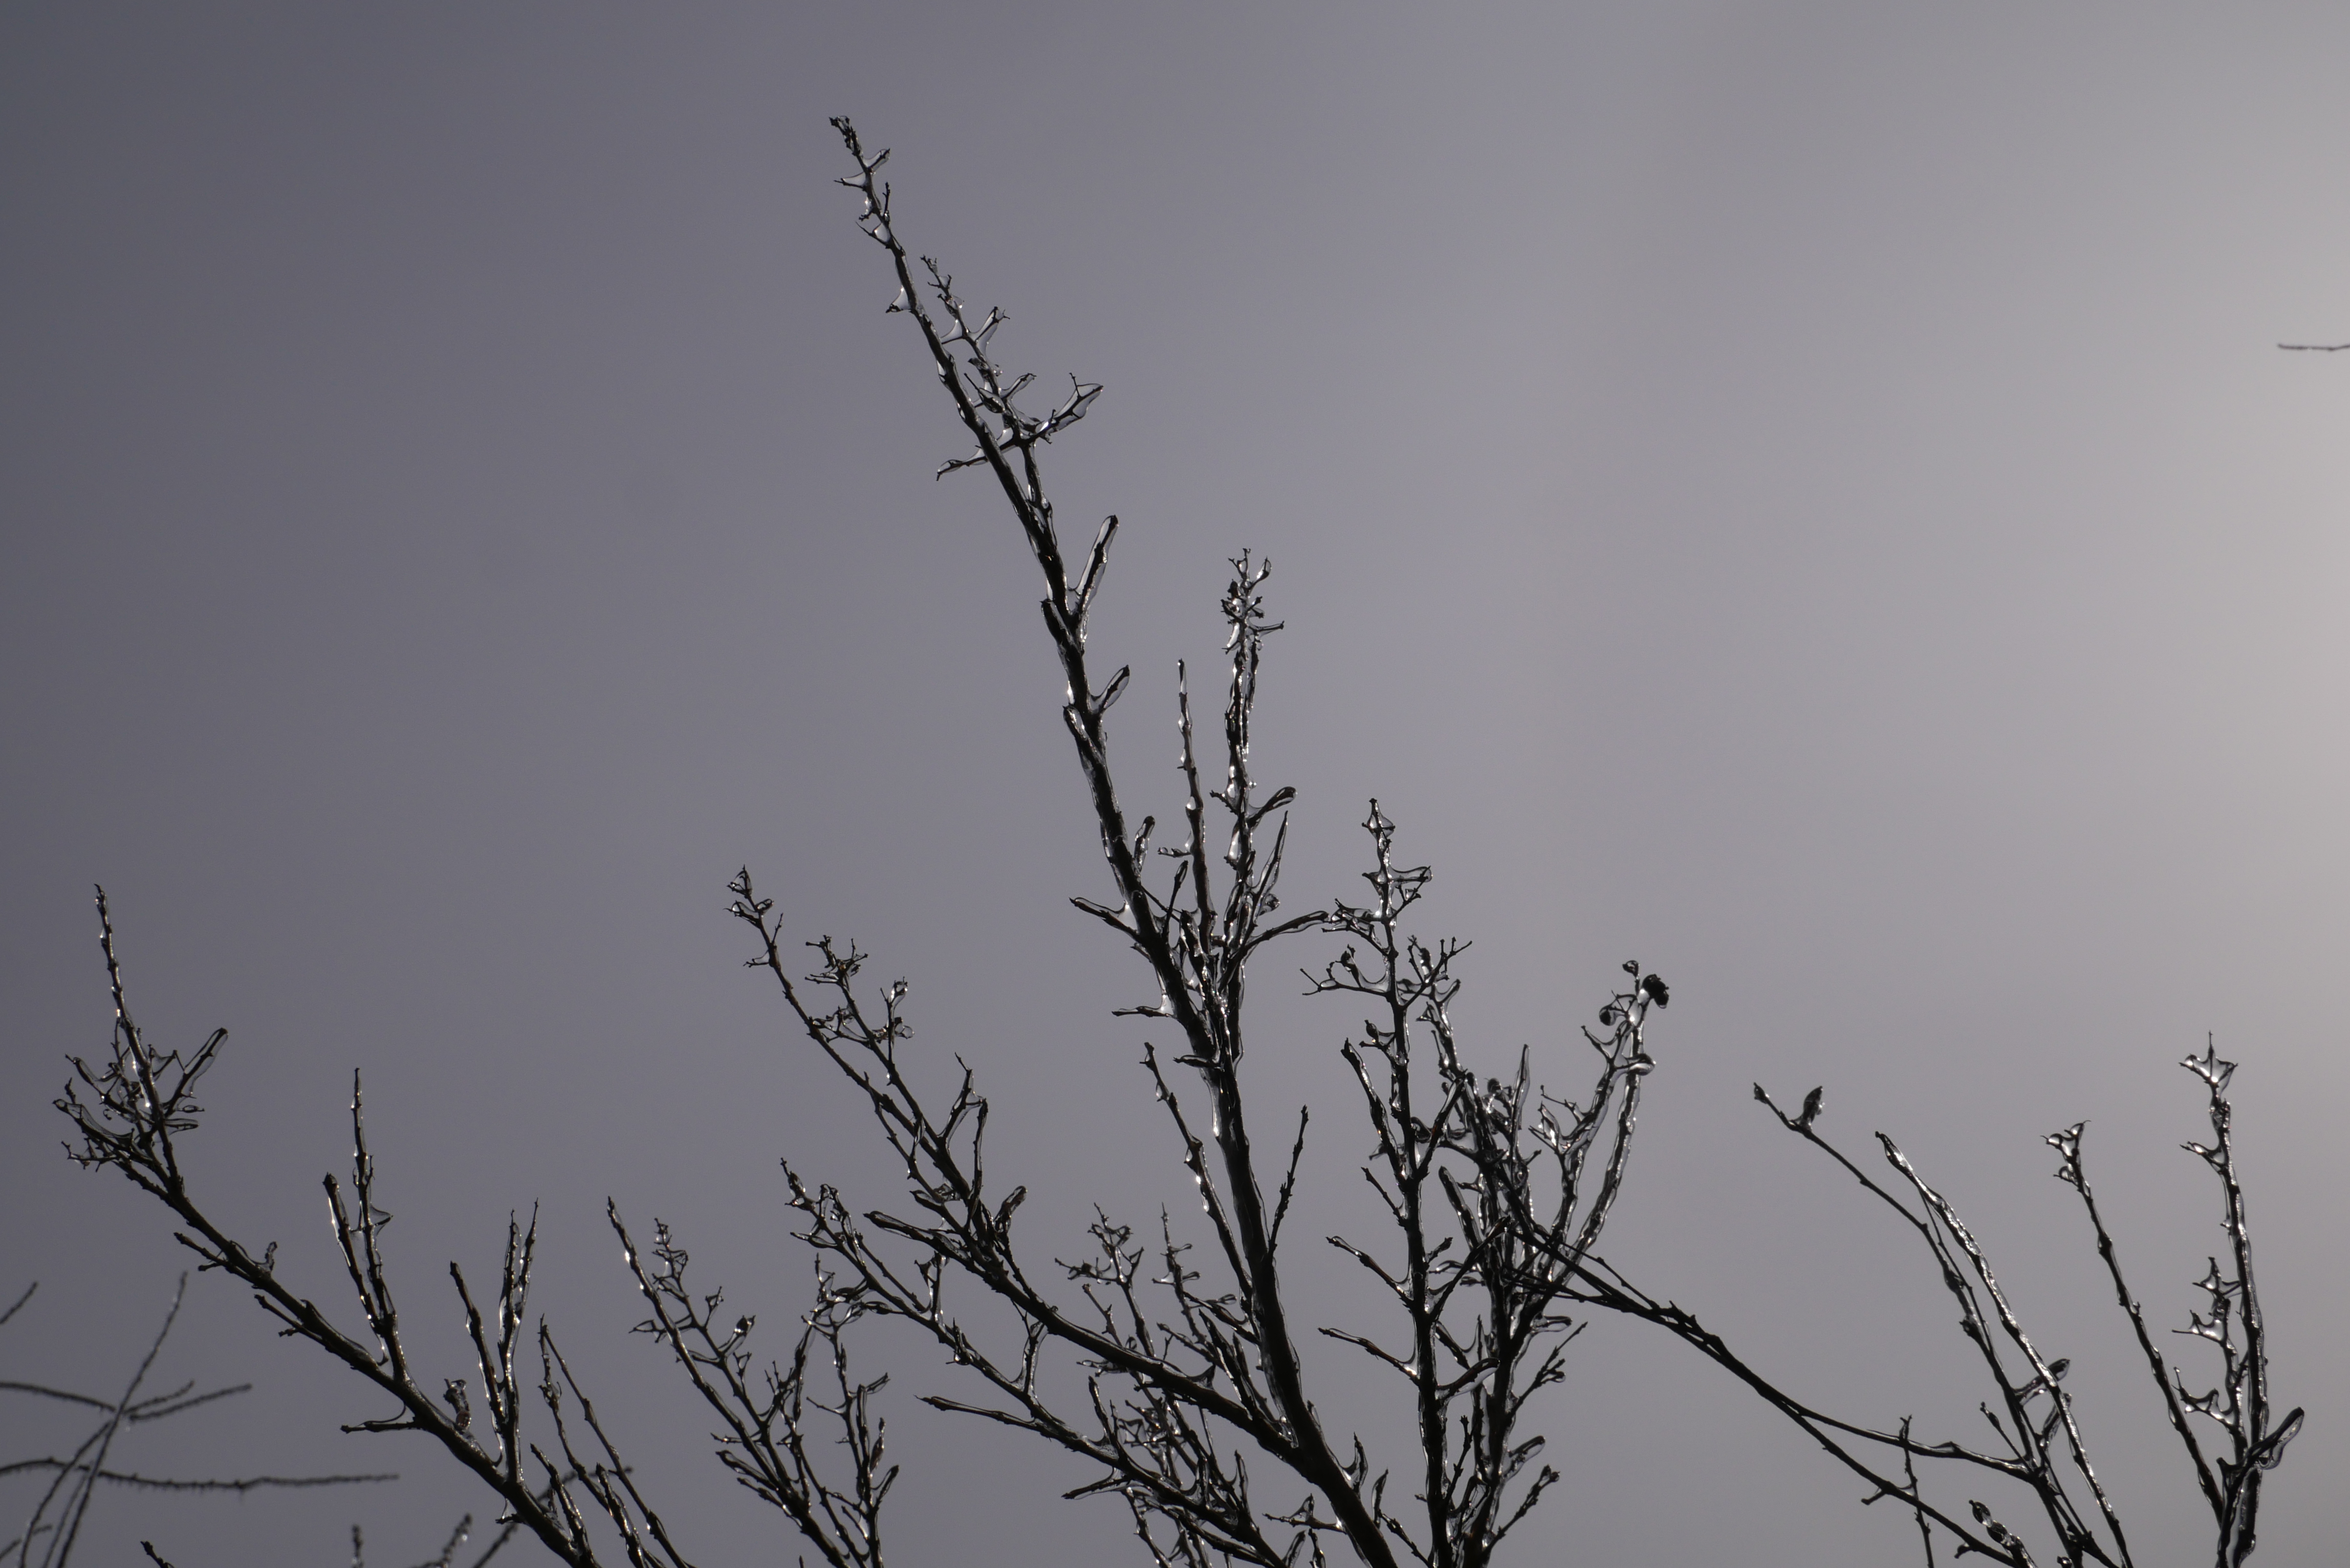
natural, plant, sky, twig, wood, natural landscape, tree, Tints and shades, trunk, monochrome photography, plant stem, monochrome, winter, grass, freezing, still life photography, flowering plant